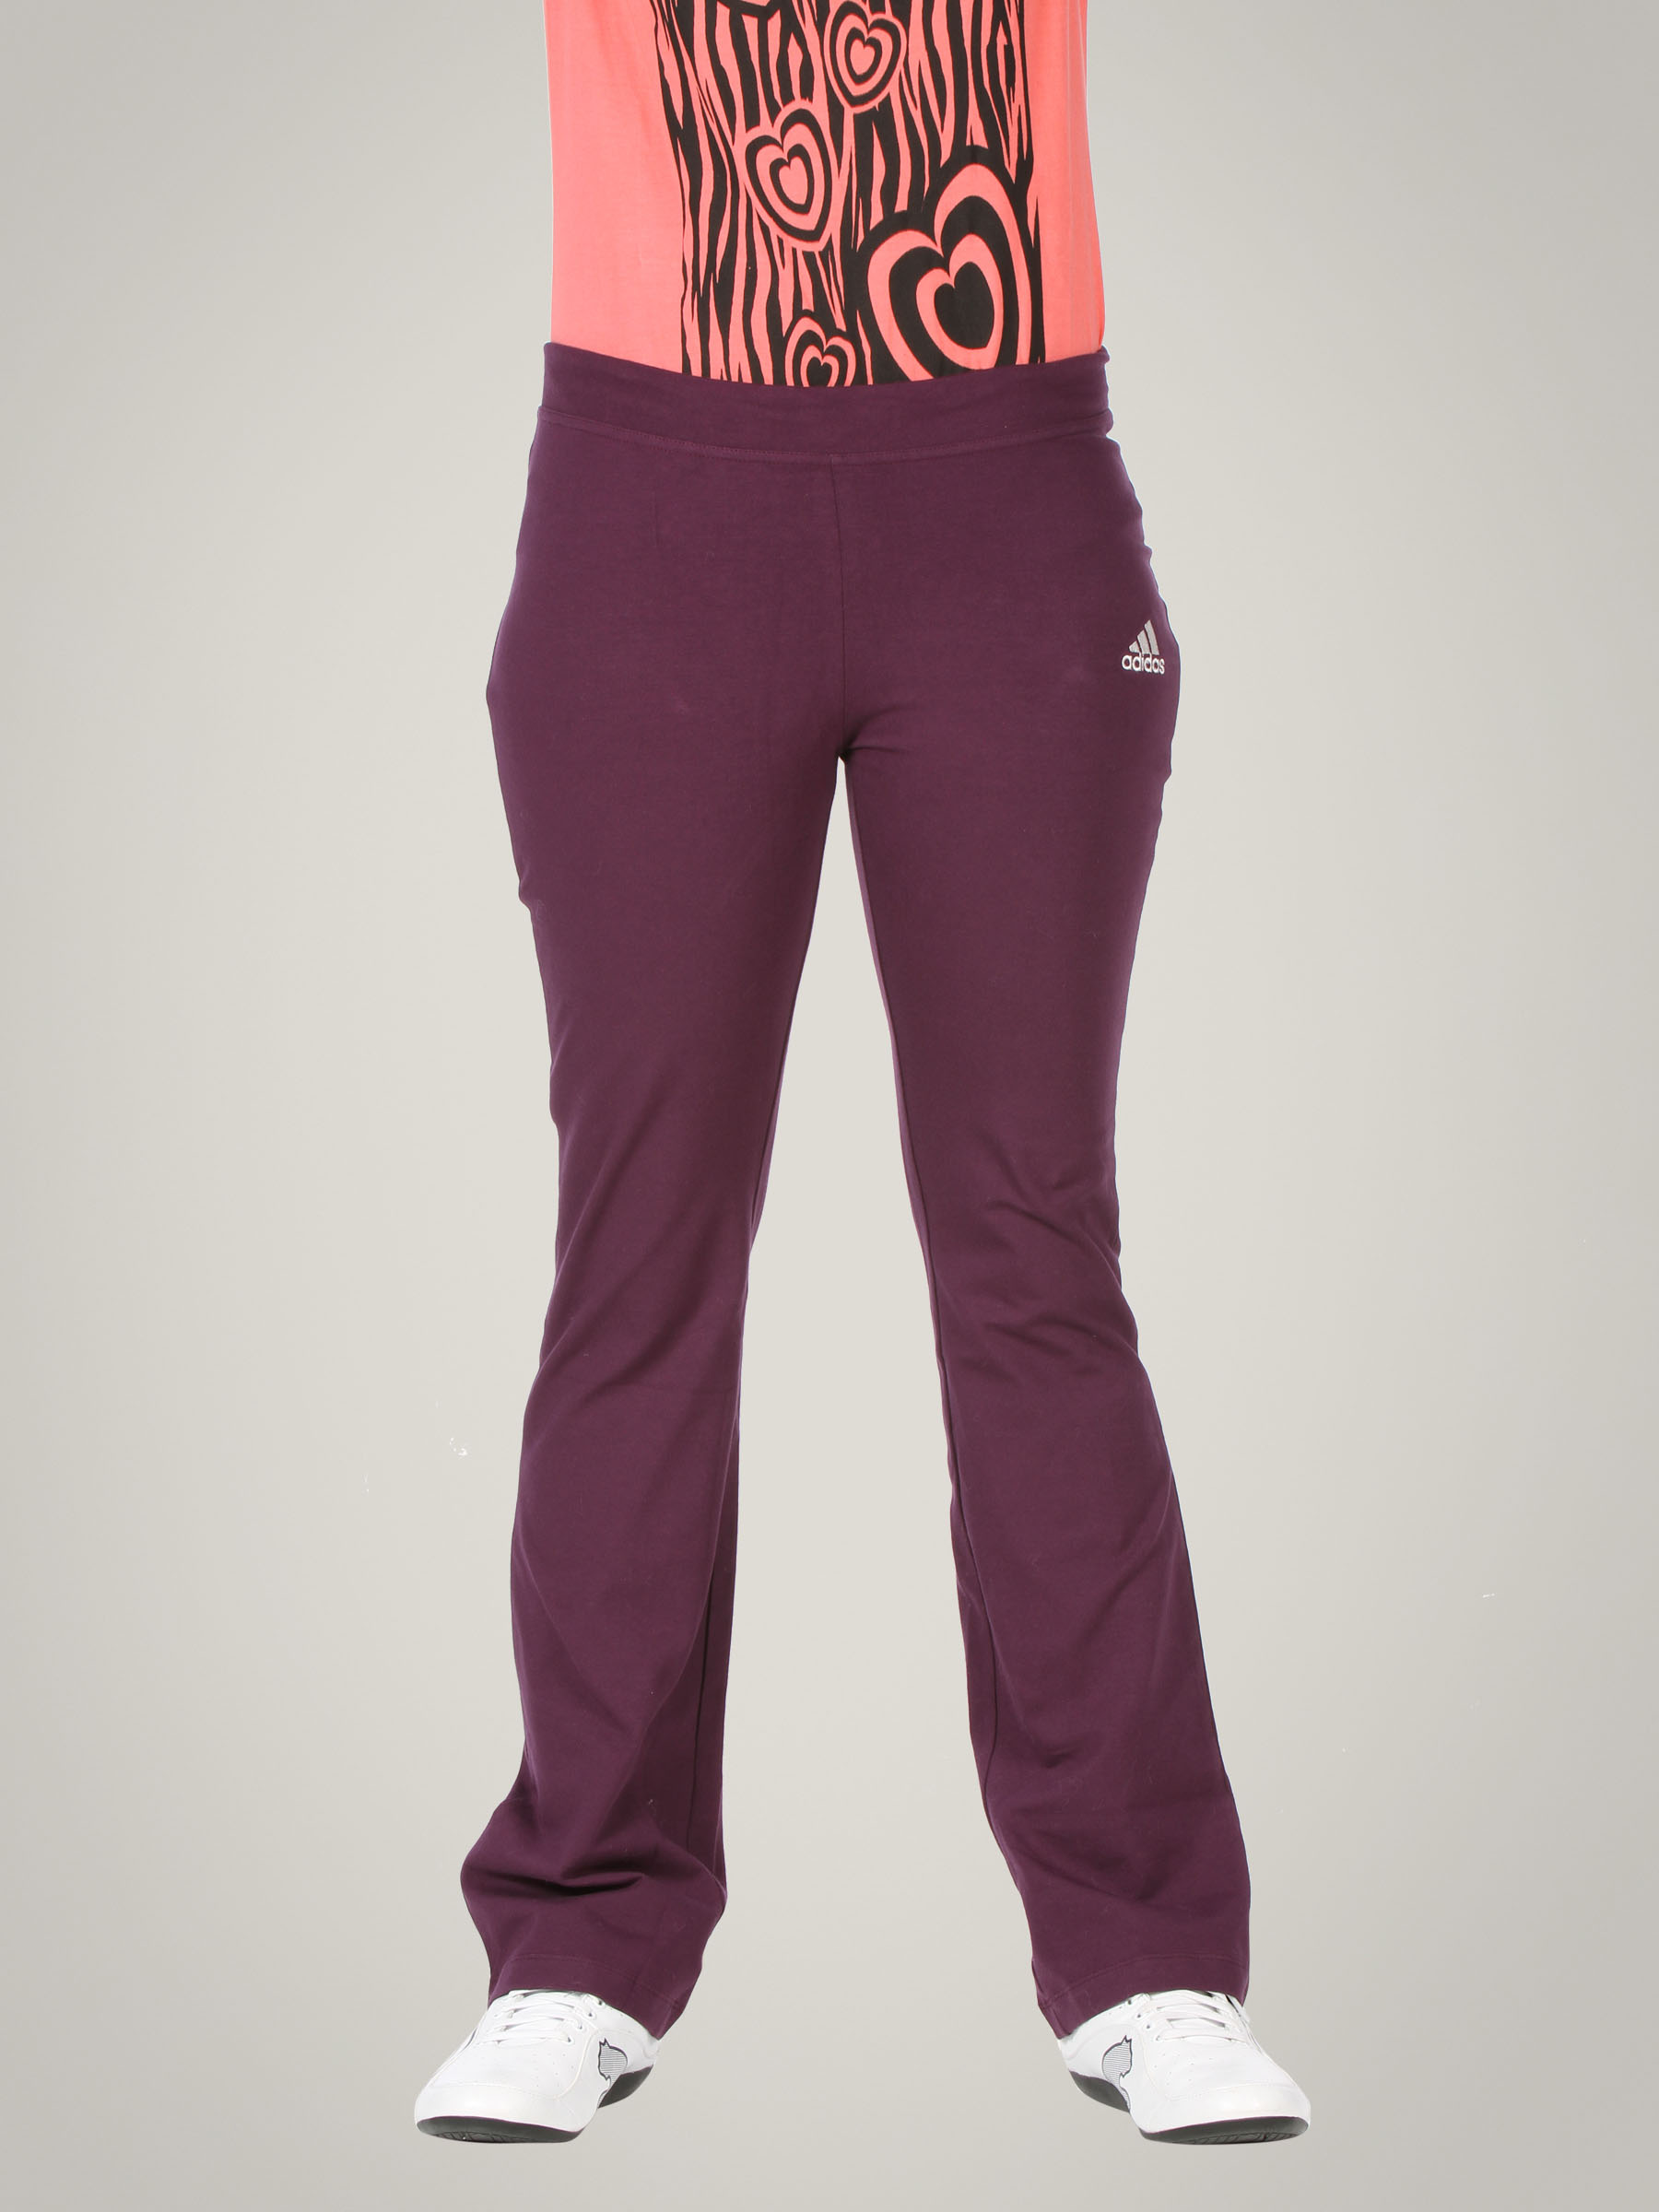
ADIDAS Women Very Berry Lycra Track Pants
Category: Apparel / Bottomwear / Track Pants
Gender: Women
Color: Tan
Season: Fall 2010
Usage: Sports